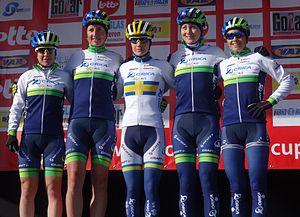
Reportage réalisé le mercredi 4 mars à l'occasion du départ du Samyn des Dames 2015 et du Samyn 2015 à Quaregnon, Belgique.
La Saison 2015 de l'équipe cycliste Orica-AIS est la quatrième de la formation. Elle recrute les multiples championnes du monde juniors Macey Stewart et Alexandra Manly, ainsi que Rachel Neylan.Annette Edmondson, Shara Gillow et Carlee Taylor sont les départs les plus notables. Après quelques succès sur piste par l'intermédiaire de Macey Stewart et de Melissa Hoskins, le début de saison est surtout marqué par la fracture de la clavicule de la leader Emma Johansson. Le succès revient pour la Suédoise à partir de mai, avec des victoires sur l'Emakumeen Euskal Bira, ses championnats nationaux puis le Tour de Thuringe. En août, elle s'adjuge la deuxième place du Grand Prix de Plouay puis gagne le Tour de Belgique avant de se classer cinquième du championnat du monde sur route. Katrin Garfoot est également une source de satisfaction pour l'équipe. Spécialiste du contre-la-montre, elle gagne le Championnat d'Océanie de la discipline, et se classe quatrième du championnat du monde. En fin de saison, l'équipe est sixième du classement UCI et de la Coupe du monde, Emma Johansson est cinquième au classement individuel UCI et douzième de celui de la Coupe du monde.